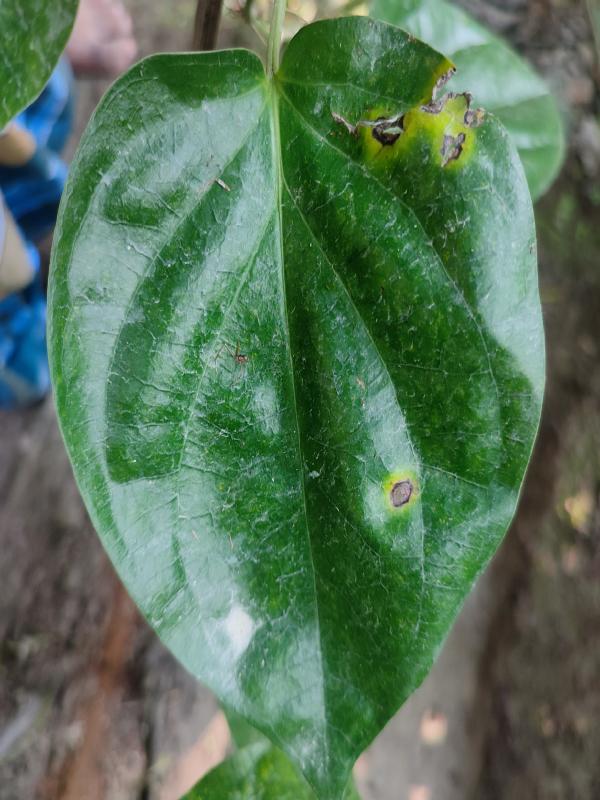
Label: Bacterial_Leaf_Disease